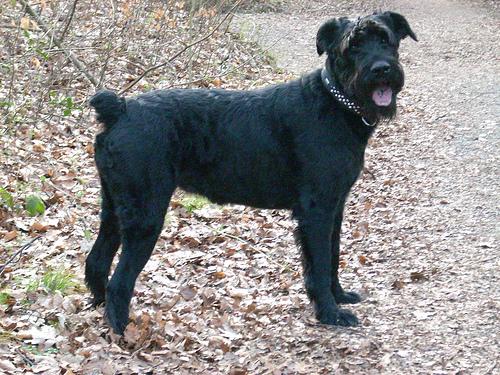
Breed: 232-n000089-giant_schnauzer